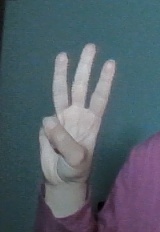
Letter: thaa